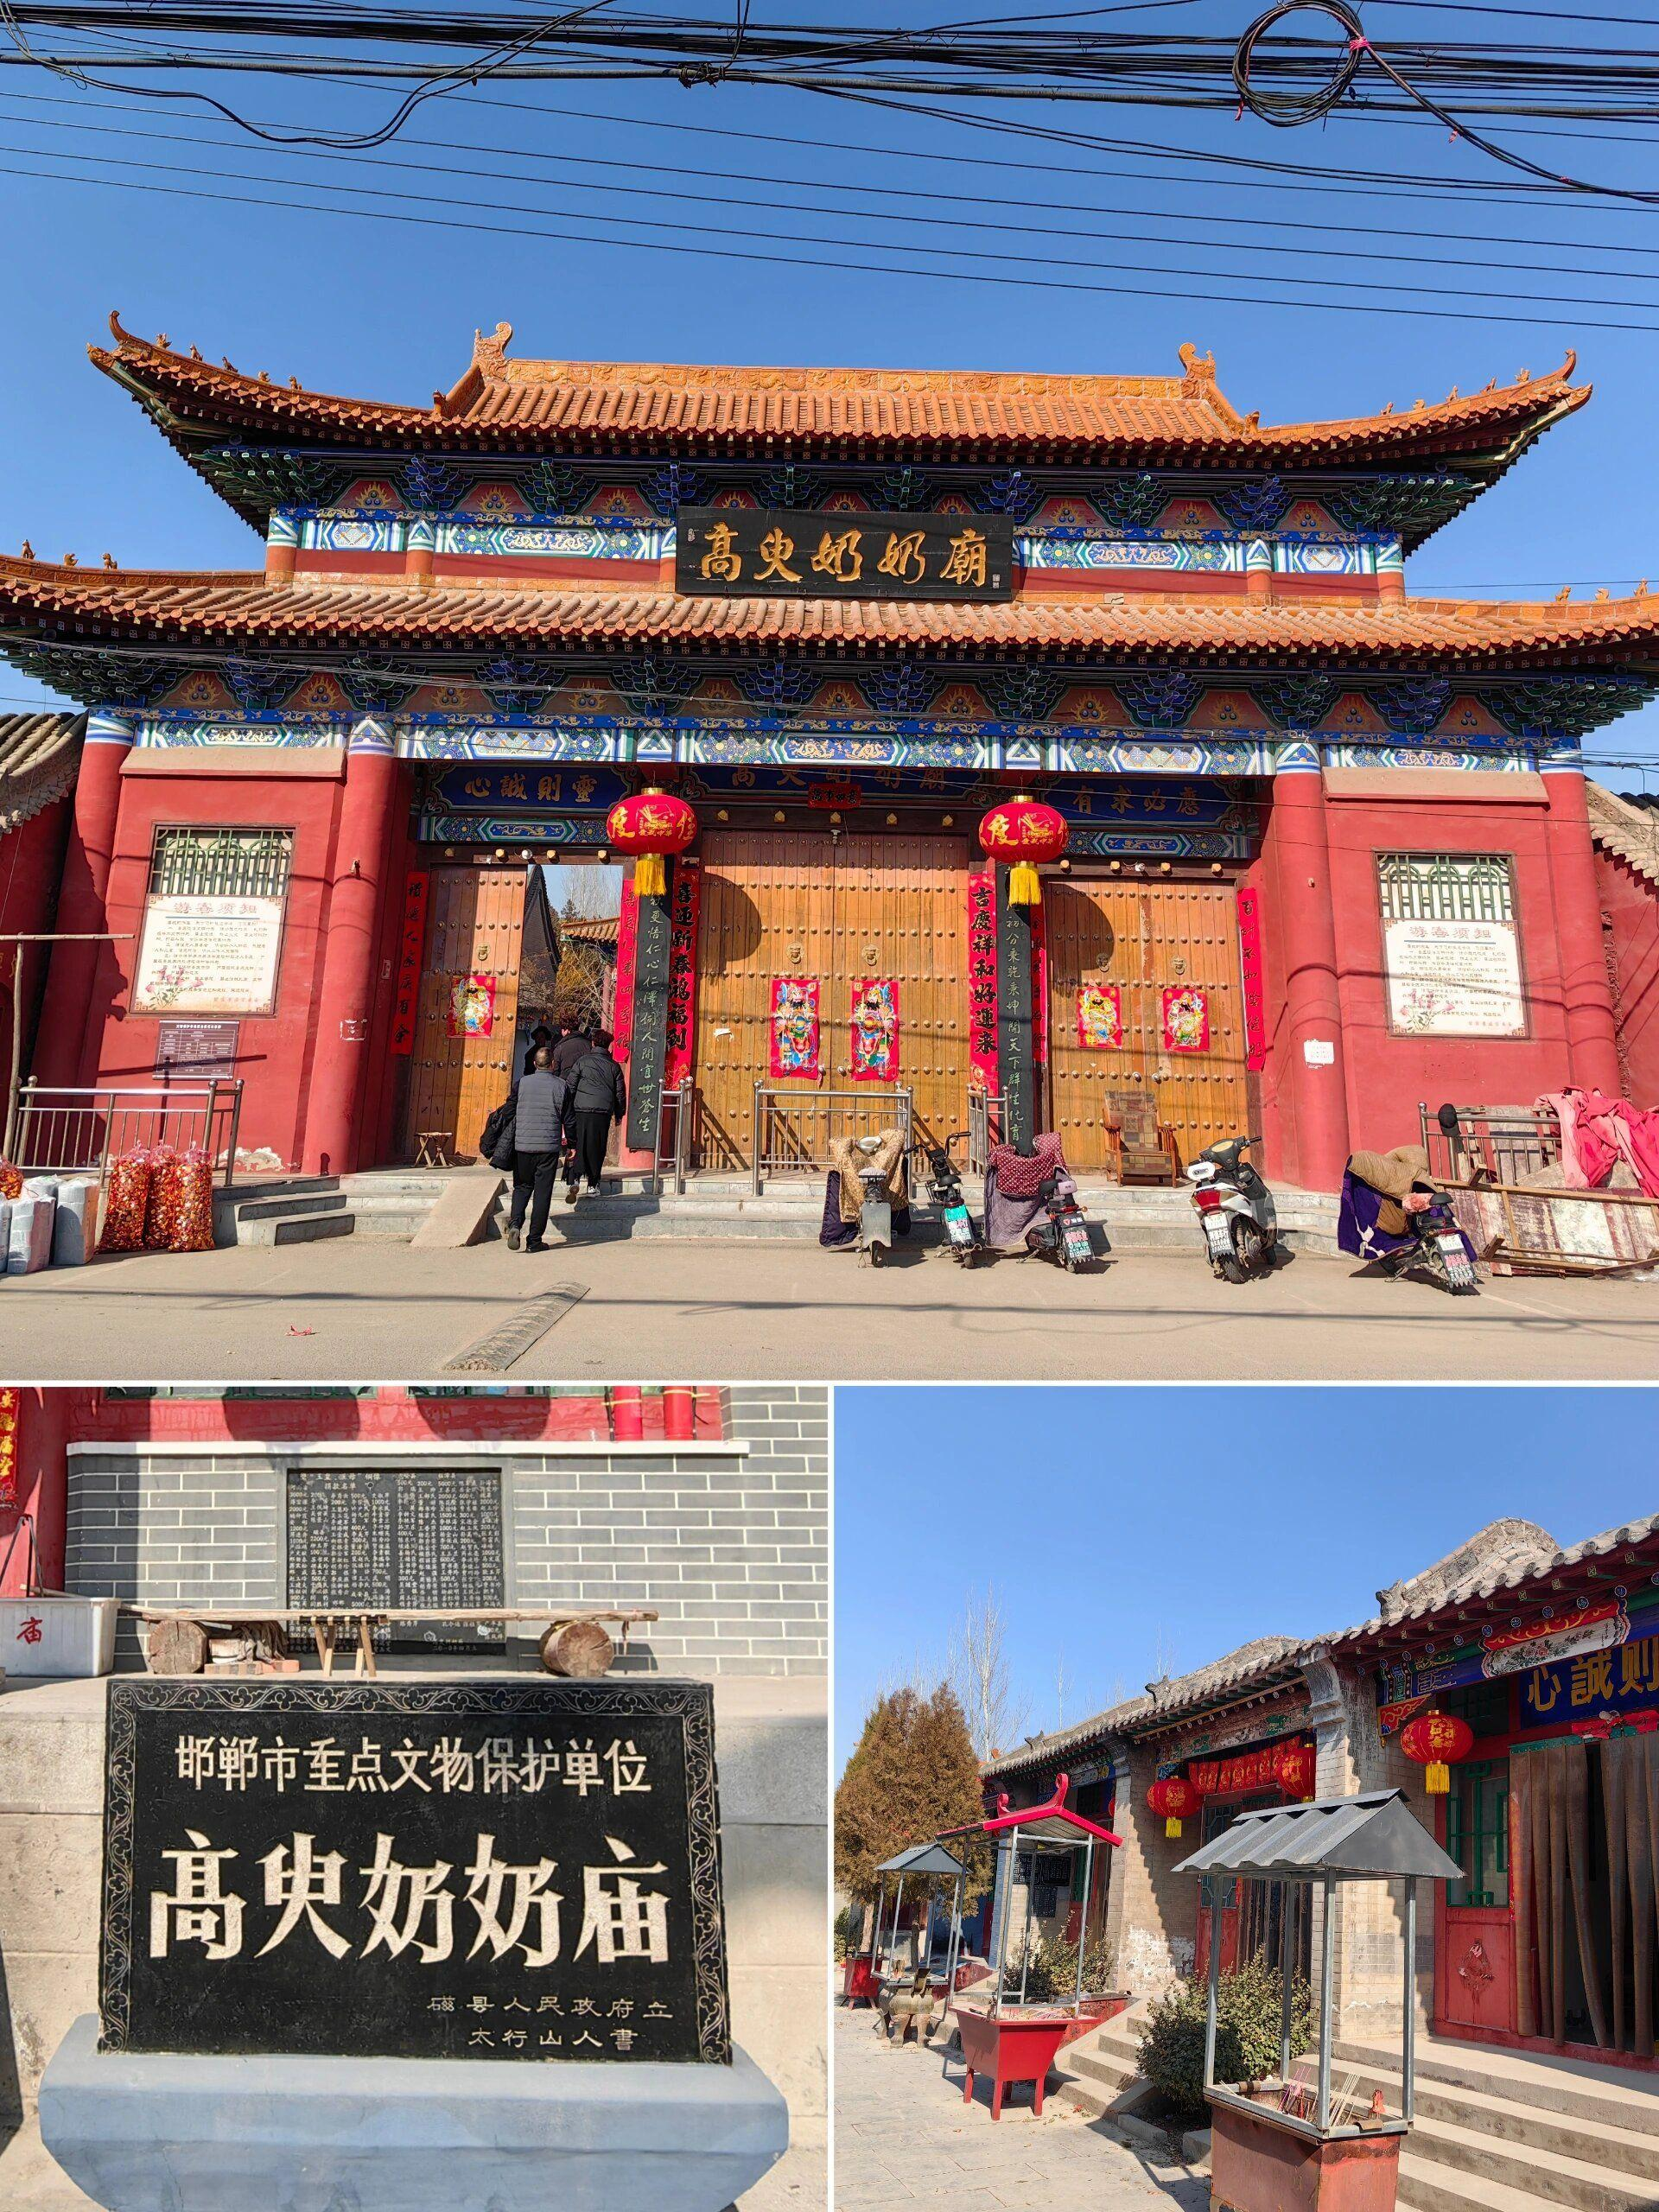
地标名称：高臾奶奶庙
所在城市：邯郸市·邯山区